Pazz & Jop

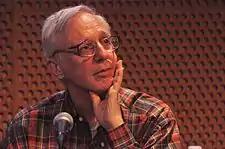
A man wearing a plaid-red shirt speaks into a microphone.

Pazz & Jop was an annual poll of top musical releases, compiled by American newspaper "The Village Voice" and created by music critic Robert Christgau. It published lists of the year's top releases for 1971 and, after Christgau's two-year absence from the "Voice", each year from 1974 onward. The polls were tabulated from the submitted year-end top 10 lists of hundreds of music critics. It was named in acknowledgement of the defunct magazine "Jazz & Pop", and adopted the ratings system used in that publication's annual critics poll.